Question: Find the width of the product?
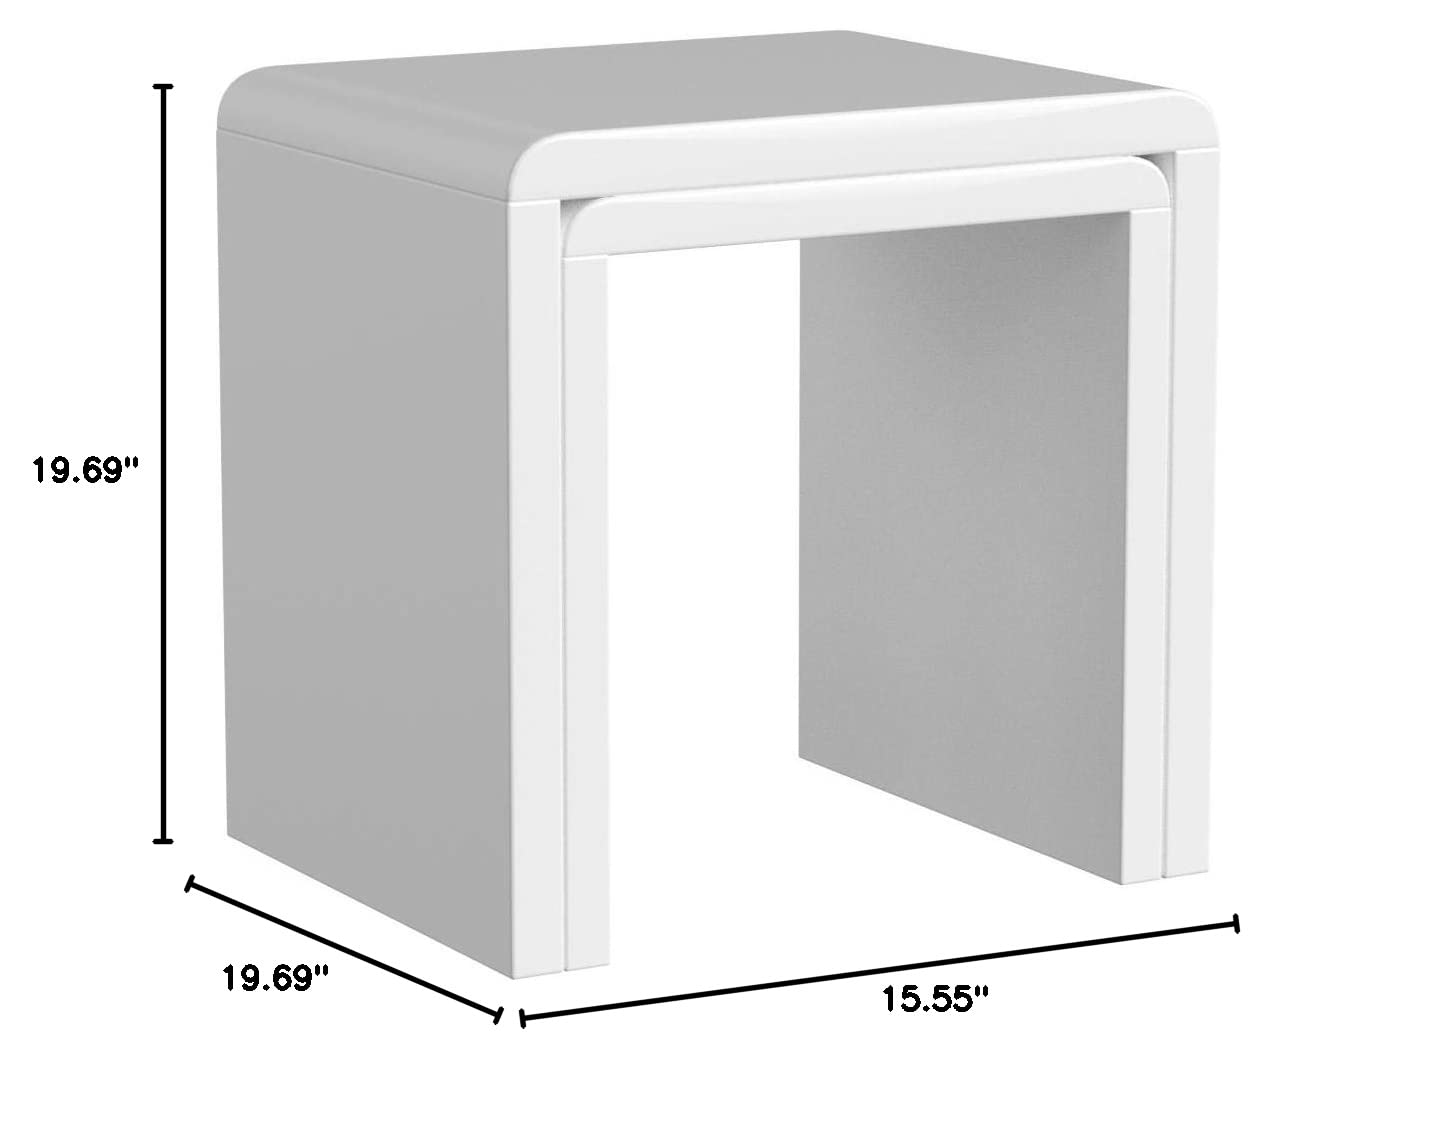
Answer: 15.55 inch